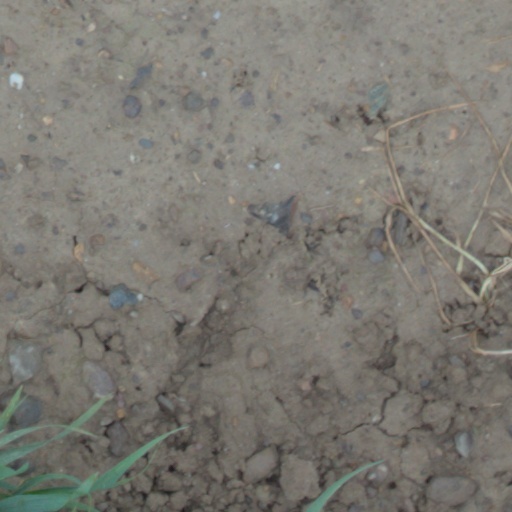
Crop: wheat